Winter landscapes in Western art

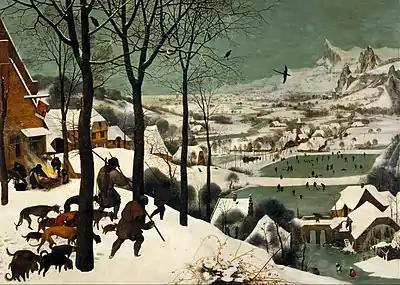
Pieter Bruegel the Elder, "The Hunters in the Snow", 1565, oil on wood, Kunsthistorisches Museum

It was early in the frigid winter of 1565 that Bruegel created "The Hunters in the Snow". It was part of a series that illustrated the months, something thematically similar to the traditional Flemish books of hours (e.g. the Très Riches Heures du Duc de Berry). In addition to the snowy "Hunters" (December–January), it included "The Harvesters" (August). "The Hunters" depicts village life in a snowbound Flemish setting, showing not only hunters with pikes trudging off with their dogs to seek game, but also villagers gathered around a fire, frozen ponds with skaters, and houses and churches in the distance – all against a fanciful backdrop of snow-covered mountains. The series was commissioned in 1565 by a wealthy patron in Antwerp, Niclaes Jonghelinck. The paintings by Flemish artist Pieter Bruegel the Elder were on a larger scale than calendar paintings; they measured approximately three feet by five feet (0.9 by 1.5 meters).